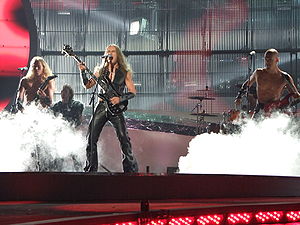
Finland i Eurovision Song Contest
Teräsbetoni i Beograd (2008)
"Finland debuterede i Eurovision Song Contest i 1961 og har deltaget lige siden, bortset fra i 1970, 1995, 1997, 1999, 2001 og 2003. Landet har vundet konkurrencen én gang, i 2006 med sangen ""Hard Rock Hallelujah"", fremført af bandet Lordi. Indtil 2006 Finlands bedste placering en sjetteplads i 1973.